Helen Arnold

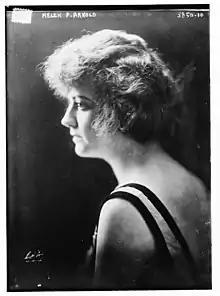

Helen Louise Prettyman Arnold (August 17, 1890 – February 19, 1976) was an American silent film actress who appeared in motion pictures from 1916 to 1918.